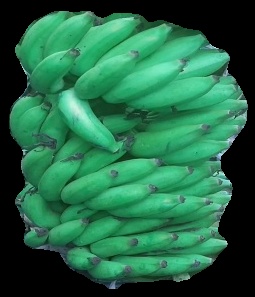
Variety: elakki-bale
Grade: grade1